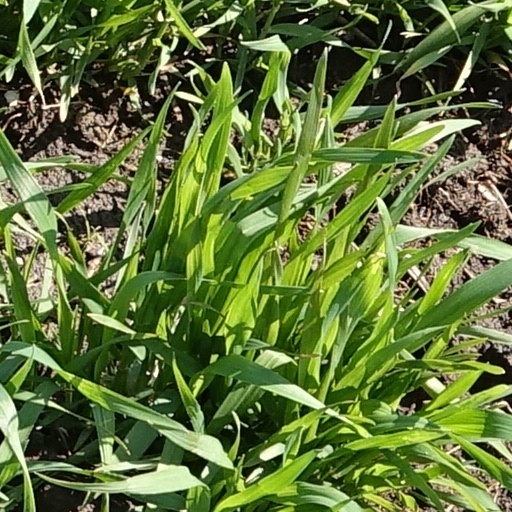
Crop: wheat